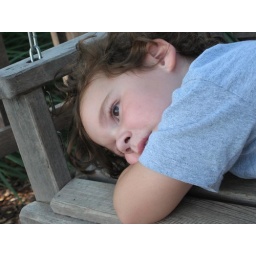
Tired after a day of running. Laying on the bench at the lake by my house